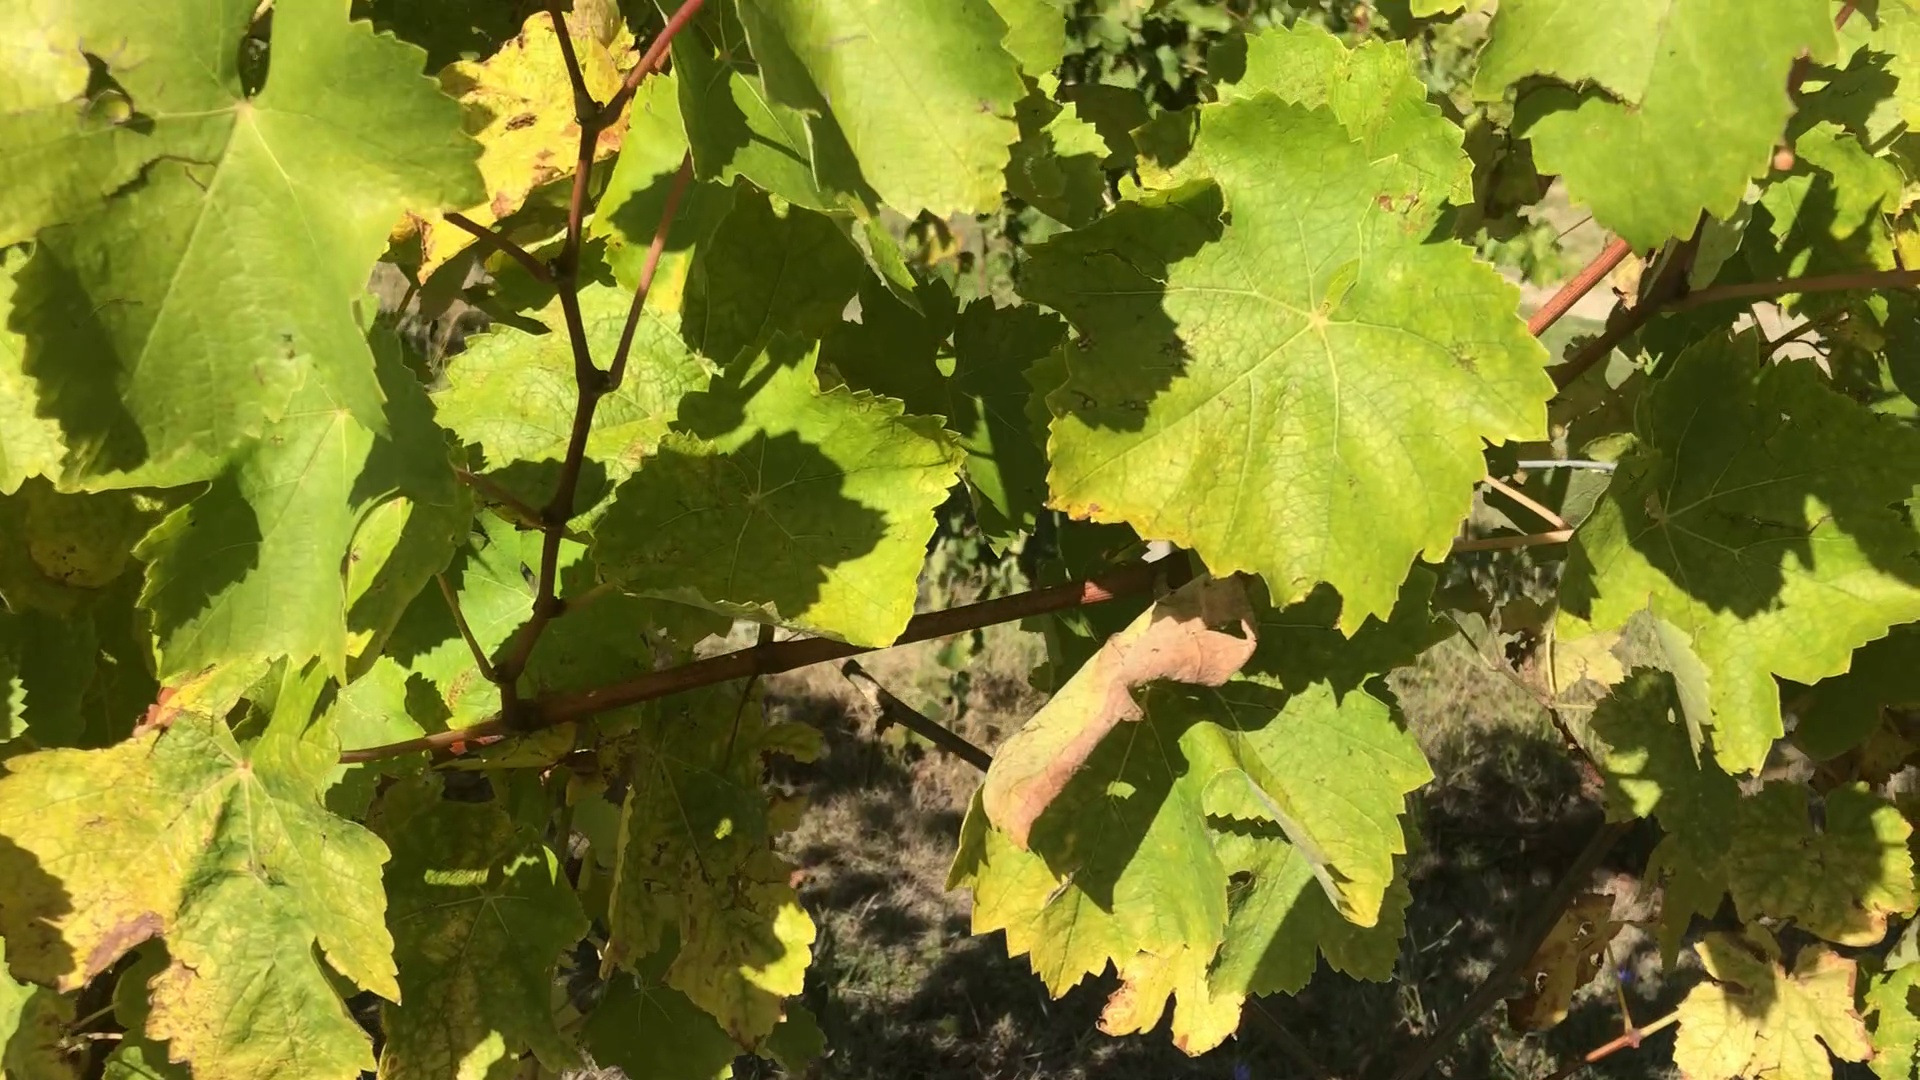
Label: healthy